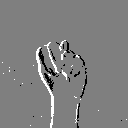
ASL letter: n